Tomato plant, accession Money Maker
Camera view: horizontal (90 deg, fisheye); turntable rotation: 0 degrees
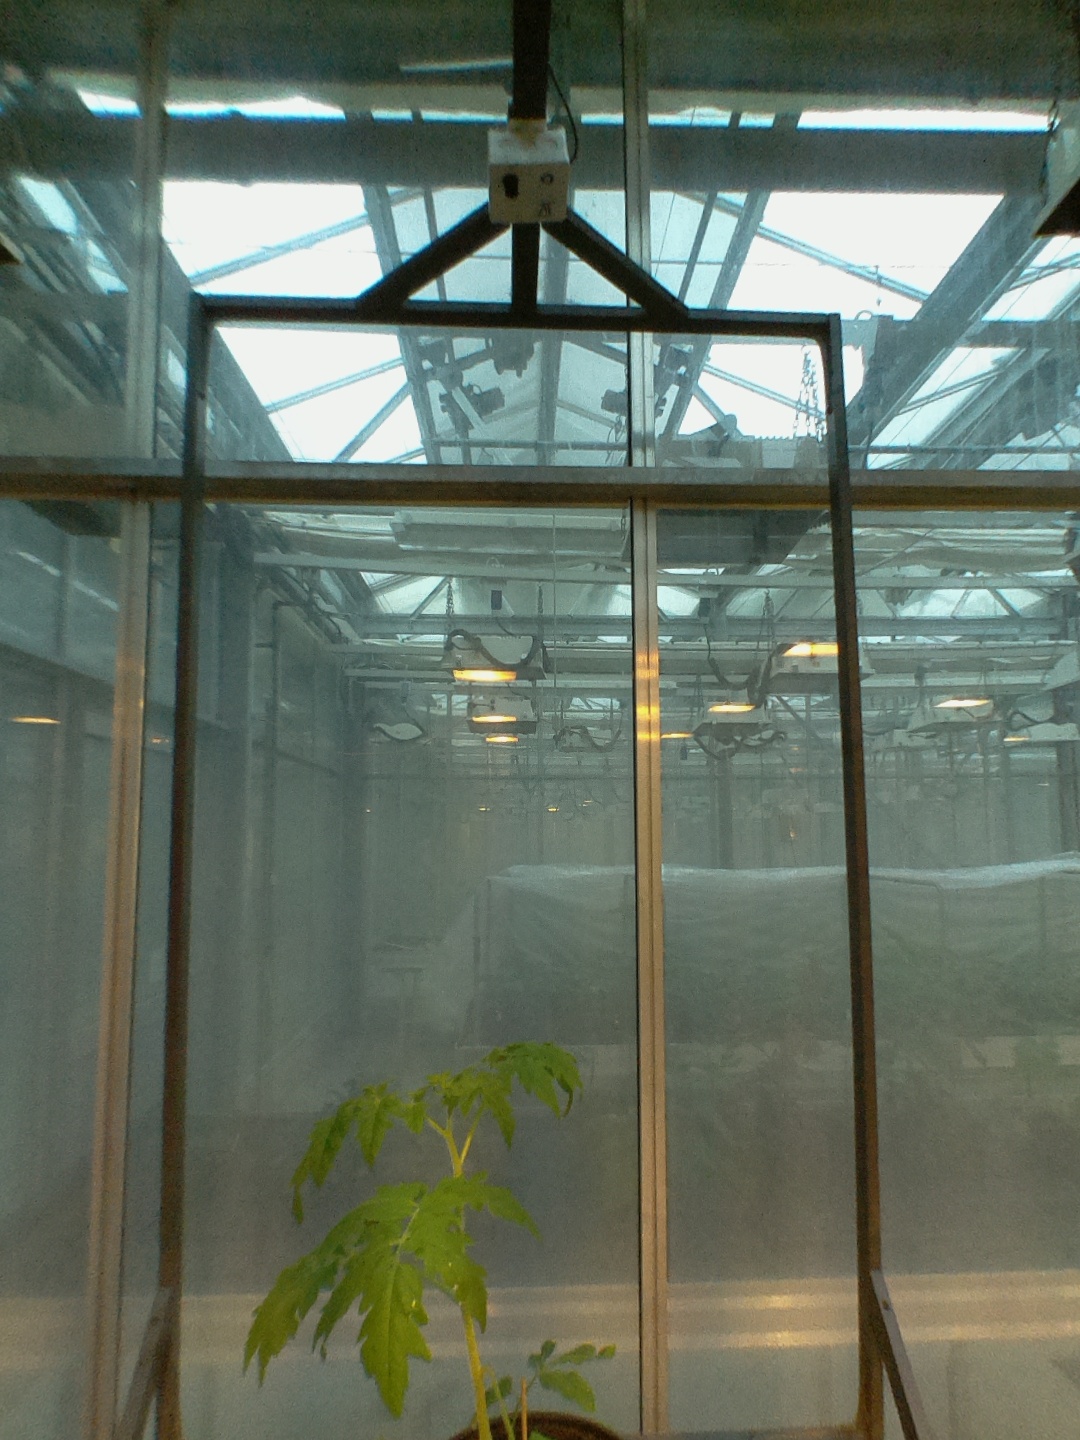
BBCH growth stage 13: 6 of true leaves visible